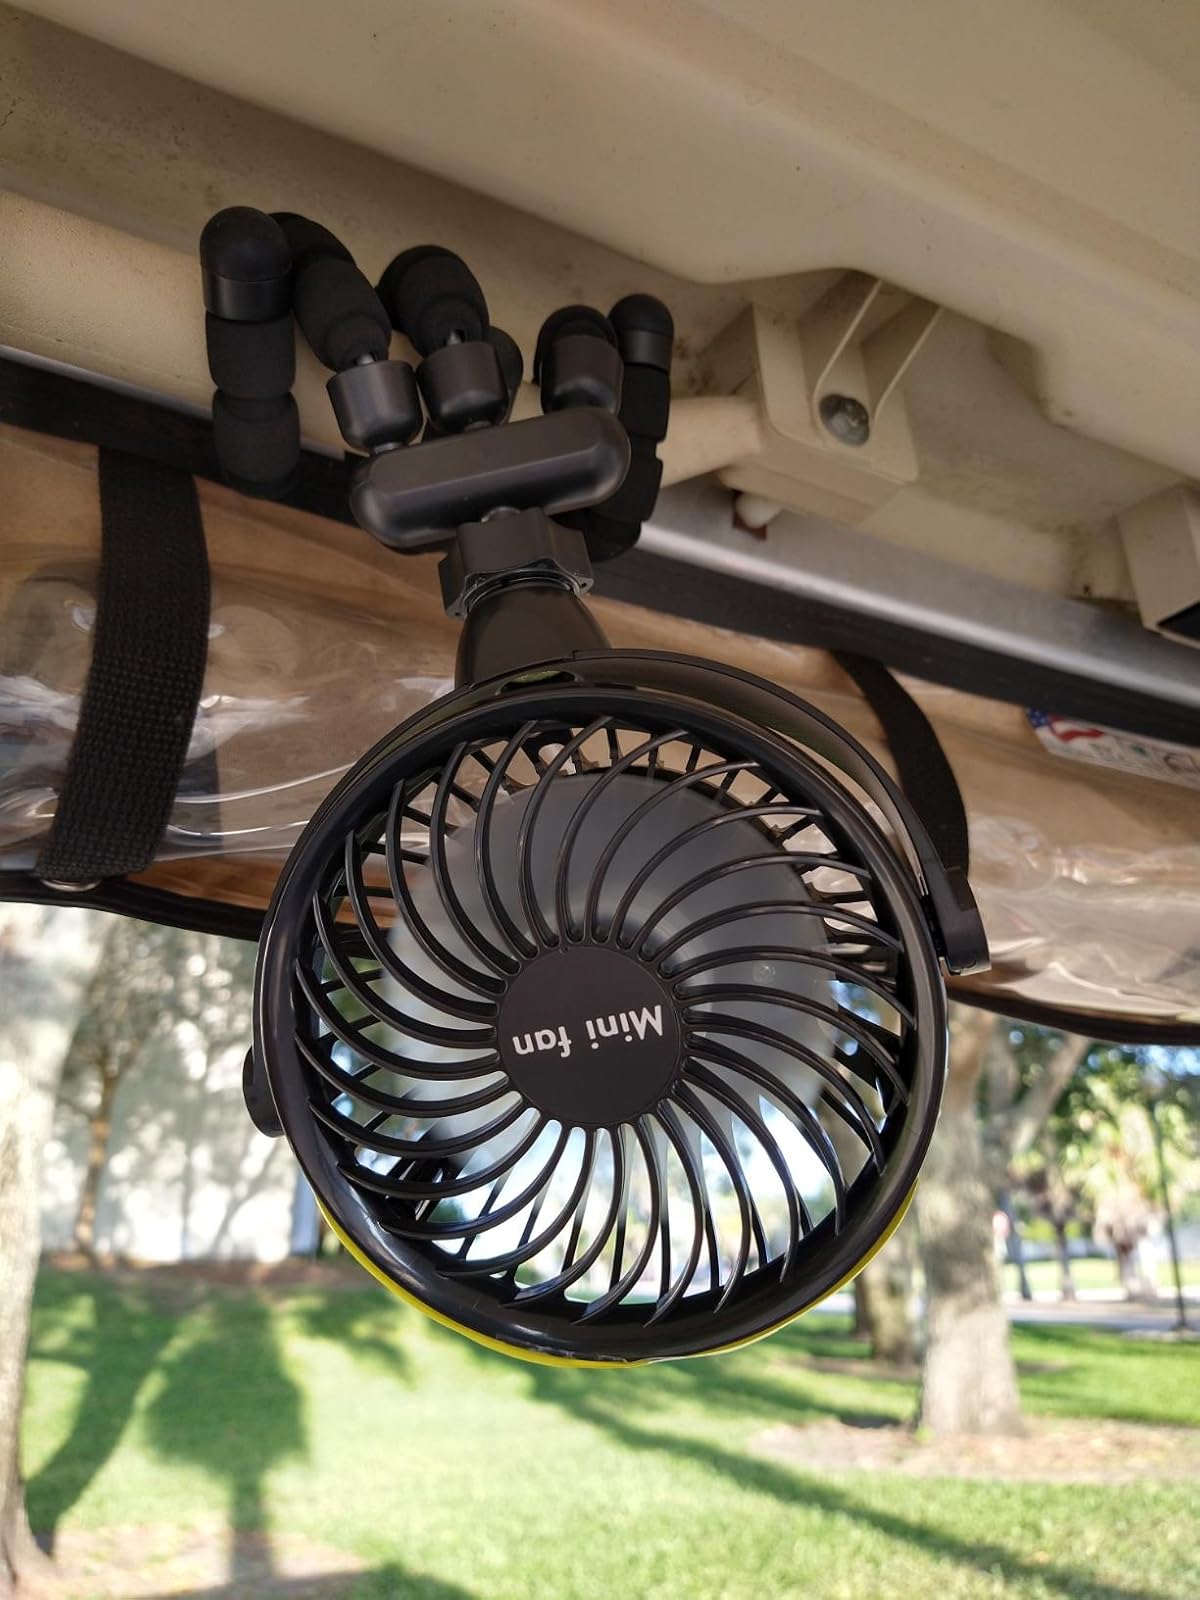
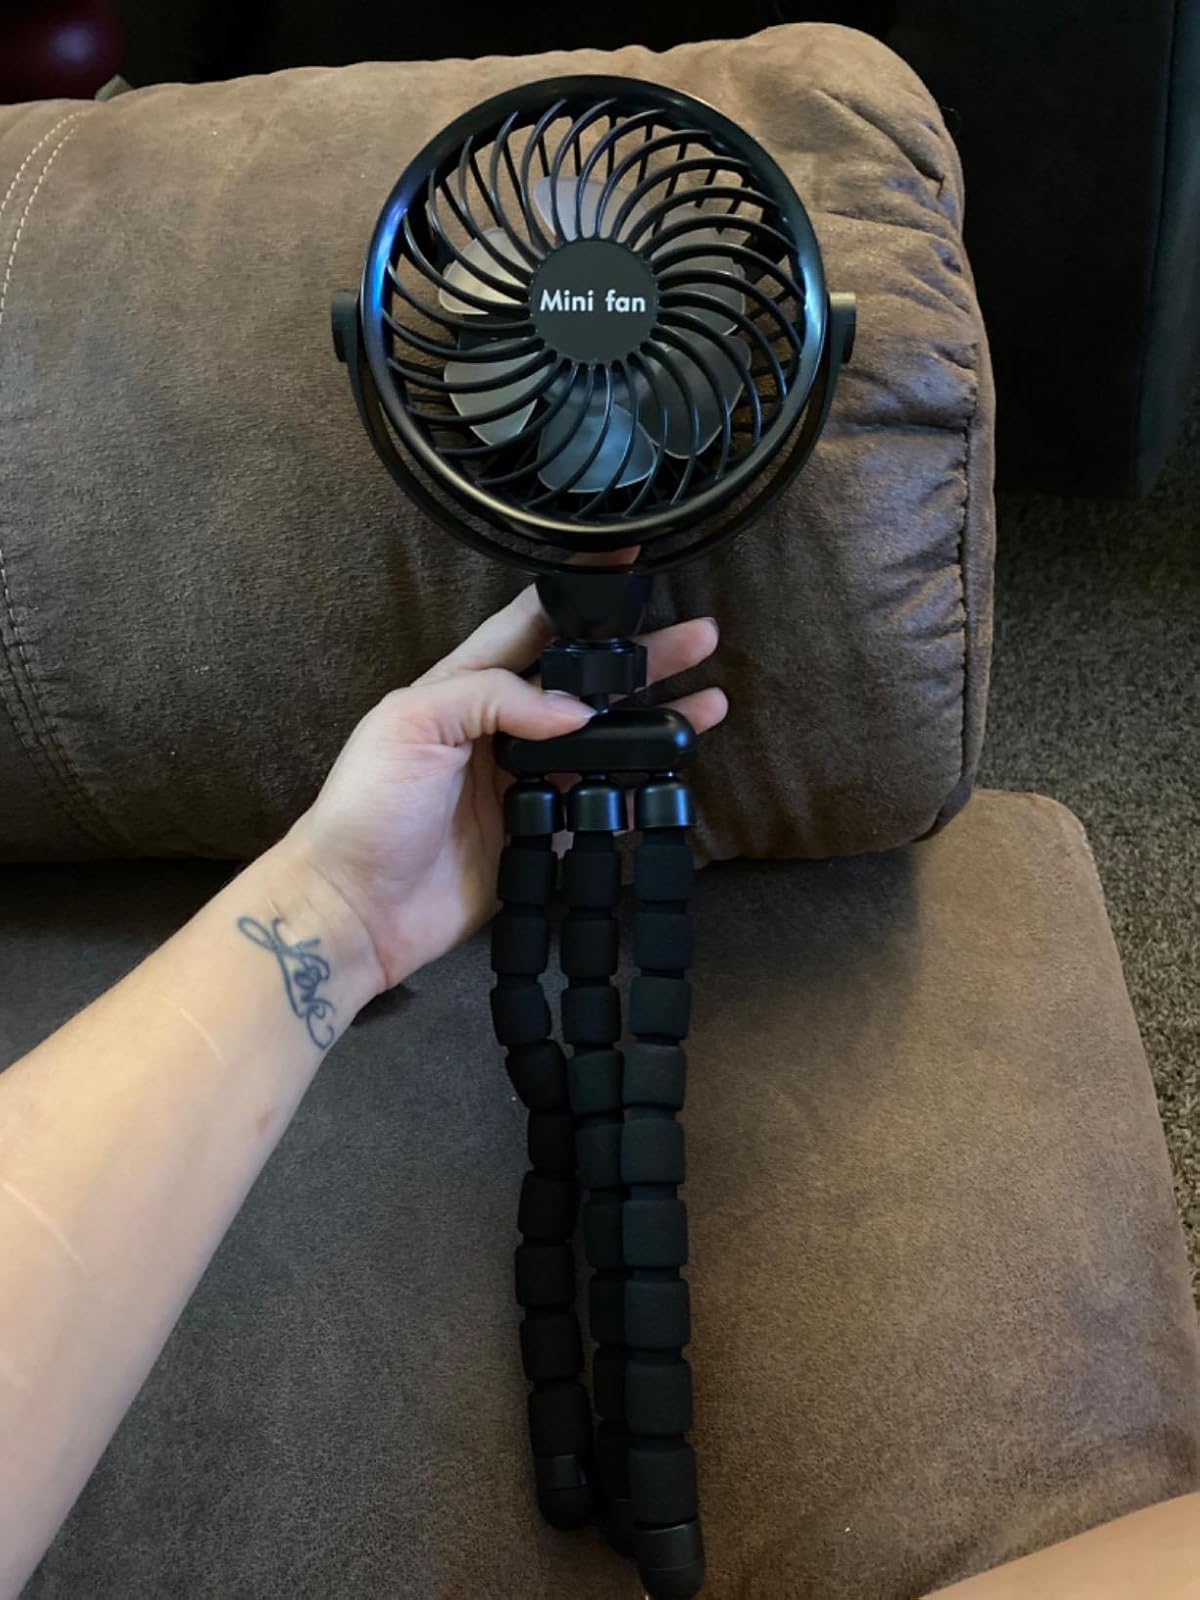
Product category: fan
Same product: yes